Ivano-Frankivsk

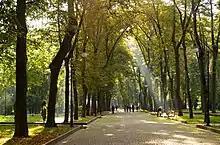
Shevchenko Park

The city of Ivano-Frankivsk has an extensive network of public transport including buses, trolleybuses, and taxis. There are nine trolleybus routes and about 52 for regular buses. Some of the routes run beyond the city into nearby villages.